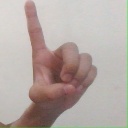
अक्षर: ड